Mom jeans

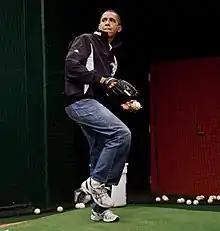
Barack Obama practices pitching wearing "dad jeans" in advance of throwing the ceremonial first pitch at the 2009 MLB All-Star Game

A corresponding term, dad jeans, has been coined in popular media to refer to high-waisted jeans often worn by middle-aged American men. The term gained popularity in 2009 when President Barack Obama wore high-waisted jeans during the 2009 Major League Baseball All-Star Game. In March 2015, Obama appeared on "Jimmy Kimmel Live!" for the "Mean Tweets" segment, in which he read a tweet mocking him over the jeans. Jimmy Kimmel then appeared on stage wearing high-waisted jeans, and jokingly attempted to defend them.